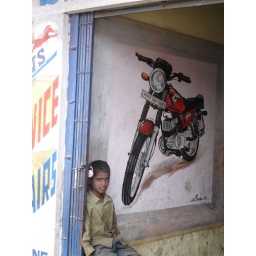
Little boy in a bike shop near work, Hosur Road